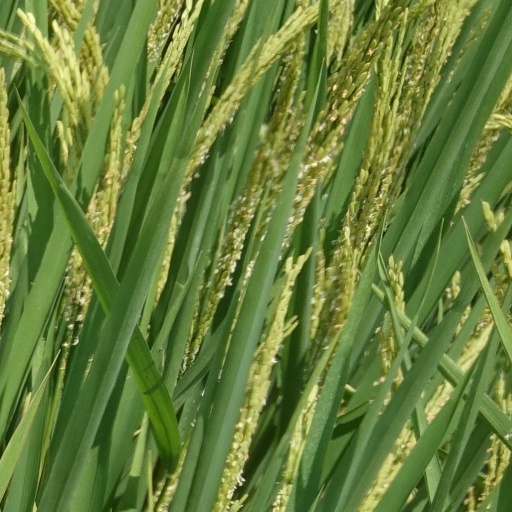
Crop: rice